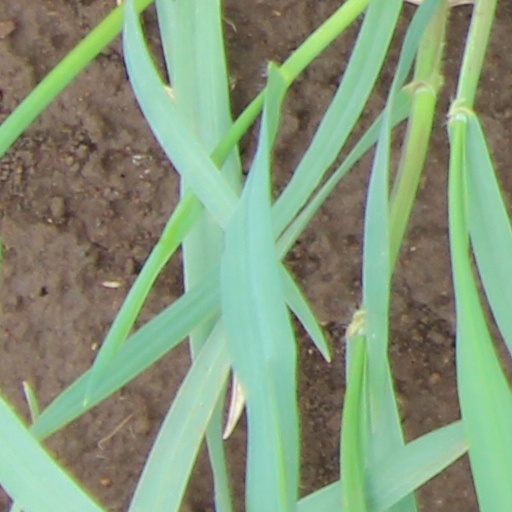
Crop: wheat